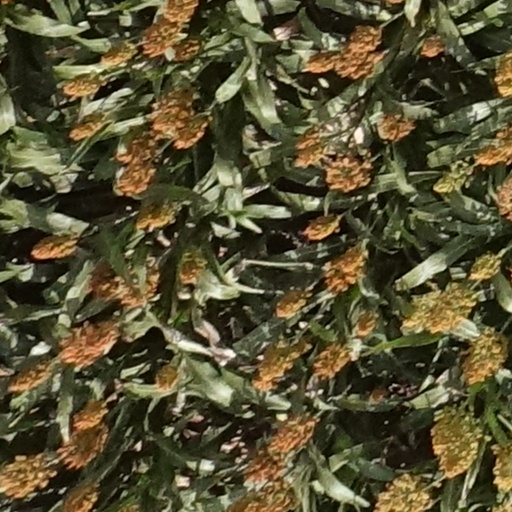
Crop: sorghum